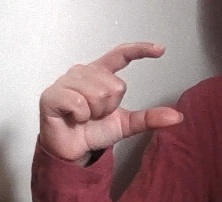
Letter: dal